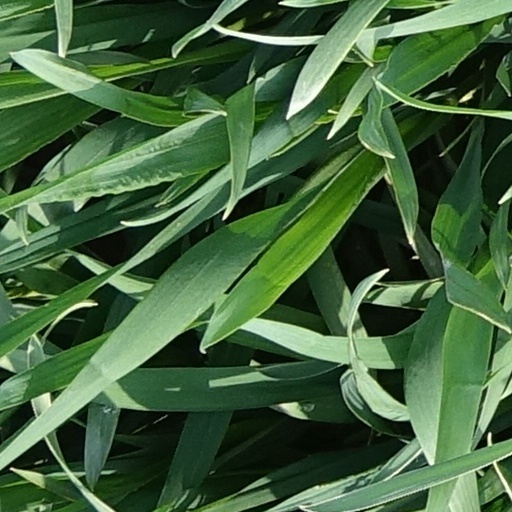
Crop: wheat